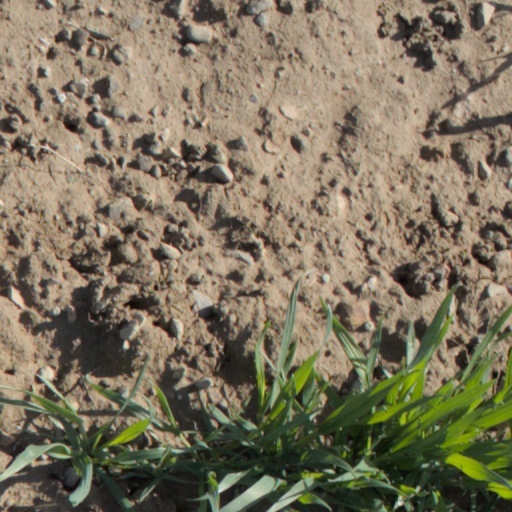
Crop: wheat